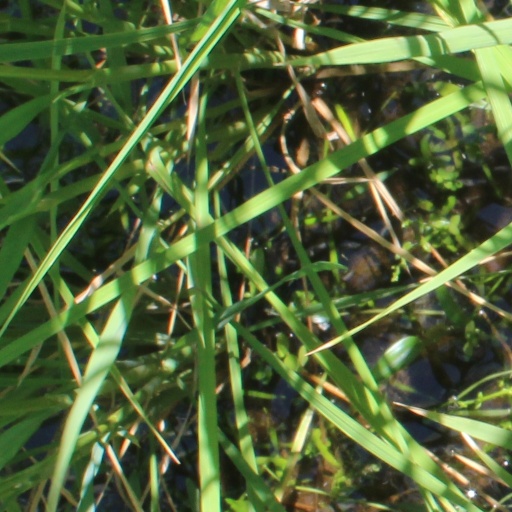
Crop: rice